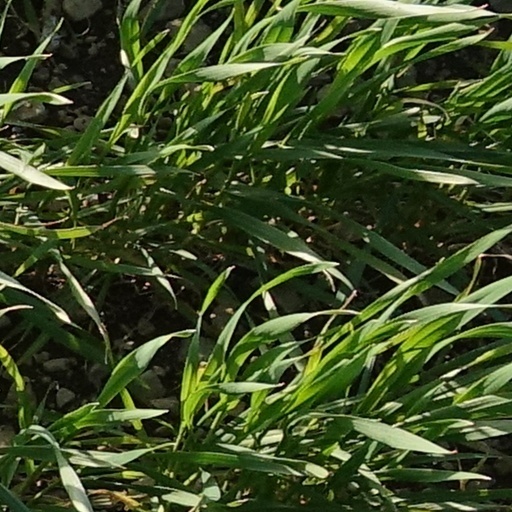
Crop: wheat